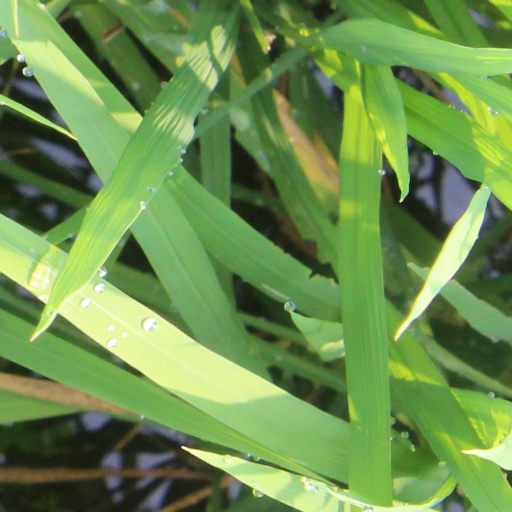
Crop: rice